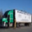
Label: truck